StarDance (Czech TV series) season 8

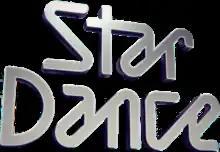

The 8th StarDance series was premiered on October 8, 2016, and ended on December 10, 2016. Hosts in this series are again Marek Eben and Tereza Kostková.